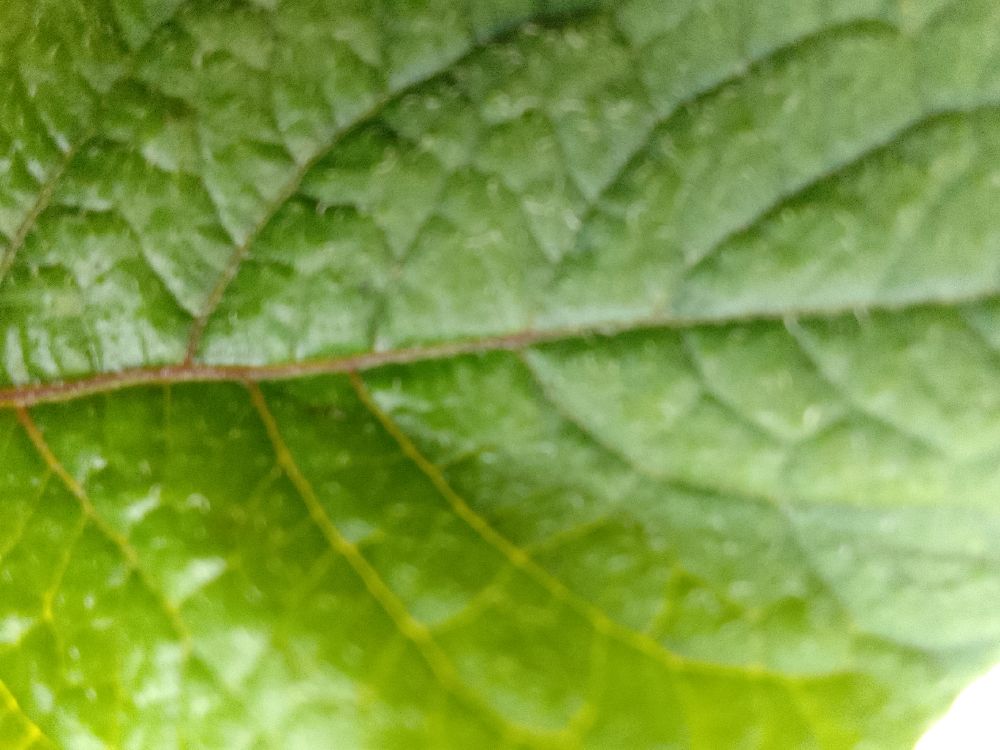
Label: Healthy